Wemyss Private Railway

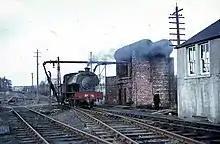
0-6-0 locomotive No 16 taking water near East Wemyss in 1970.

The mineral workings had long been established using shipping when the first railways came to the area, and the railways did not immediately serve the coal workings, concentrating instead on agricultural and industrial centres. The "Edinburgh and Northern Railway" was authorised in 1845 to build from Burntisland to Perth and Dundee (reached by ferry), and after a name change to the Edinburgh, Perth and Dundee Railway (EP&DR), it opened its line in the years 1847 to 1848, running broadly south to north through Thornton. A line ran westward from Thornton to Dunfermline, also a rich coalfield area, in 1848 - 1849.